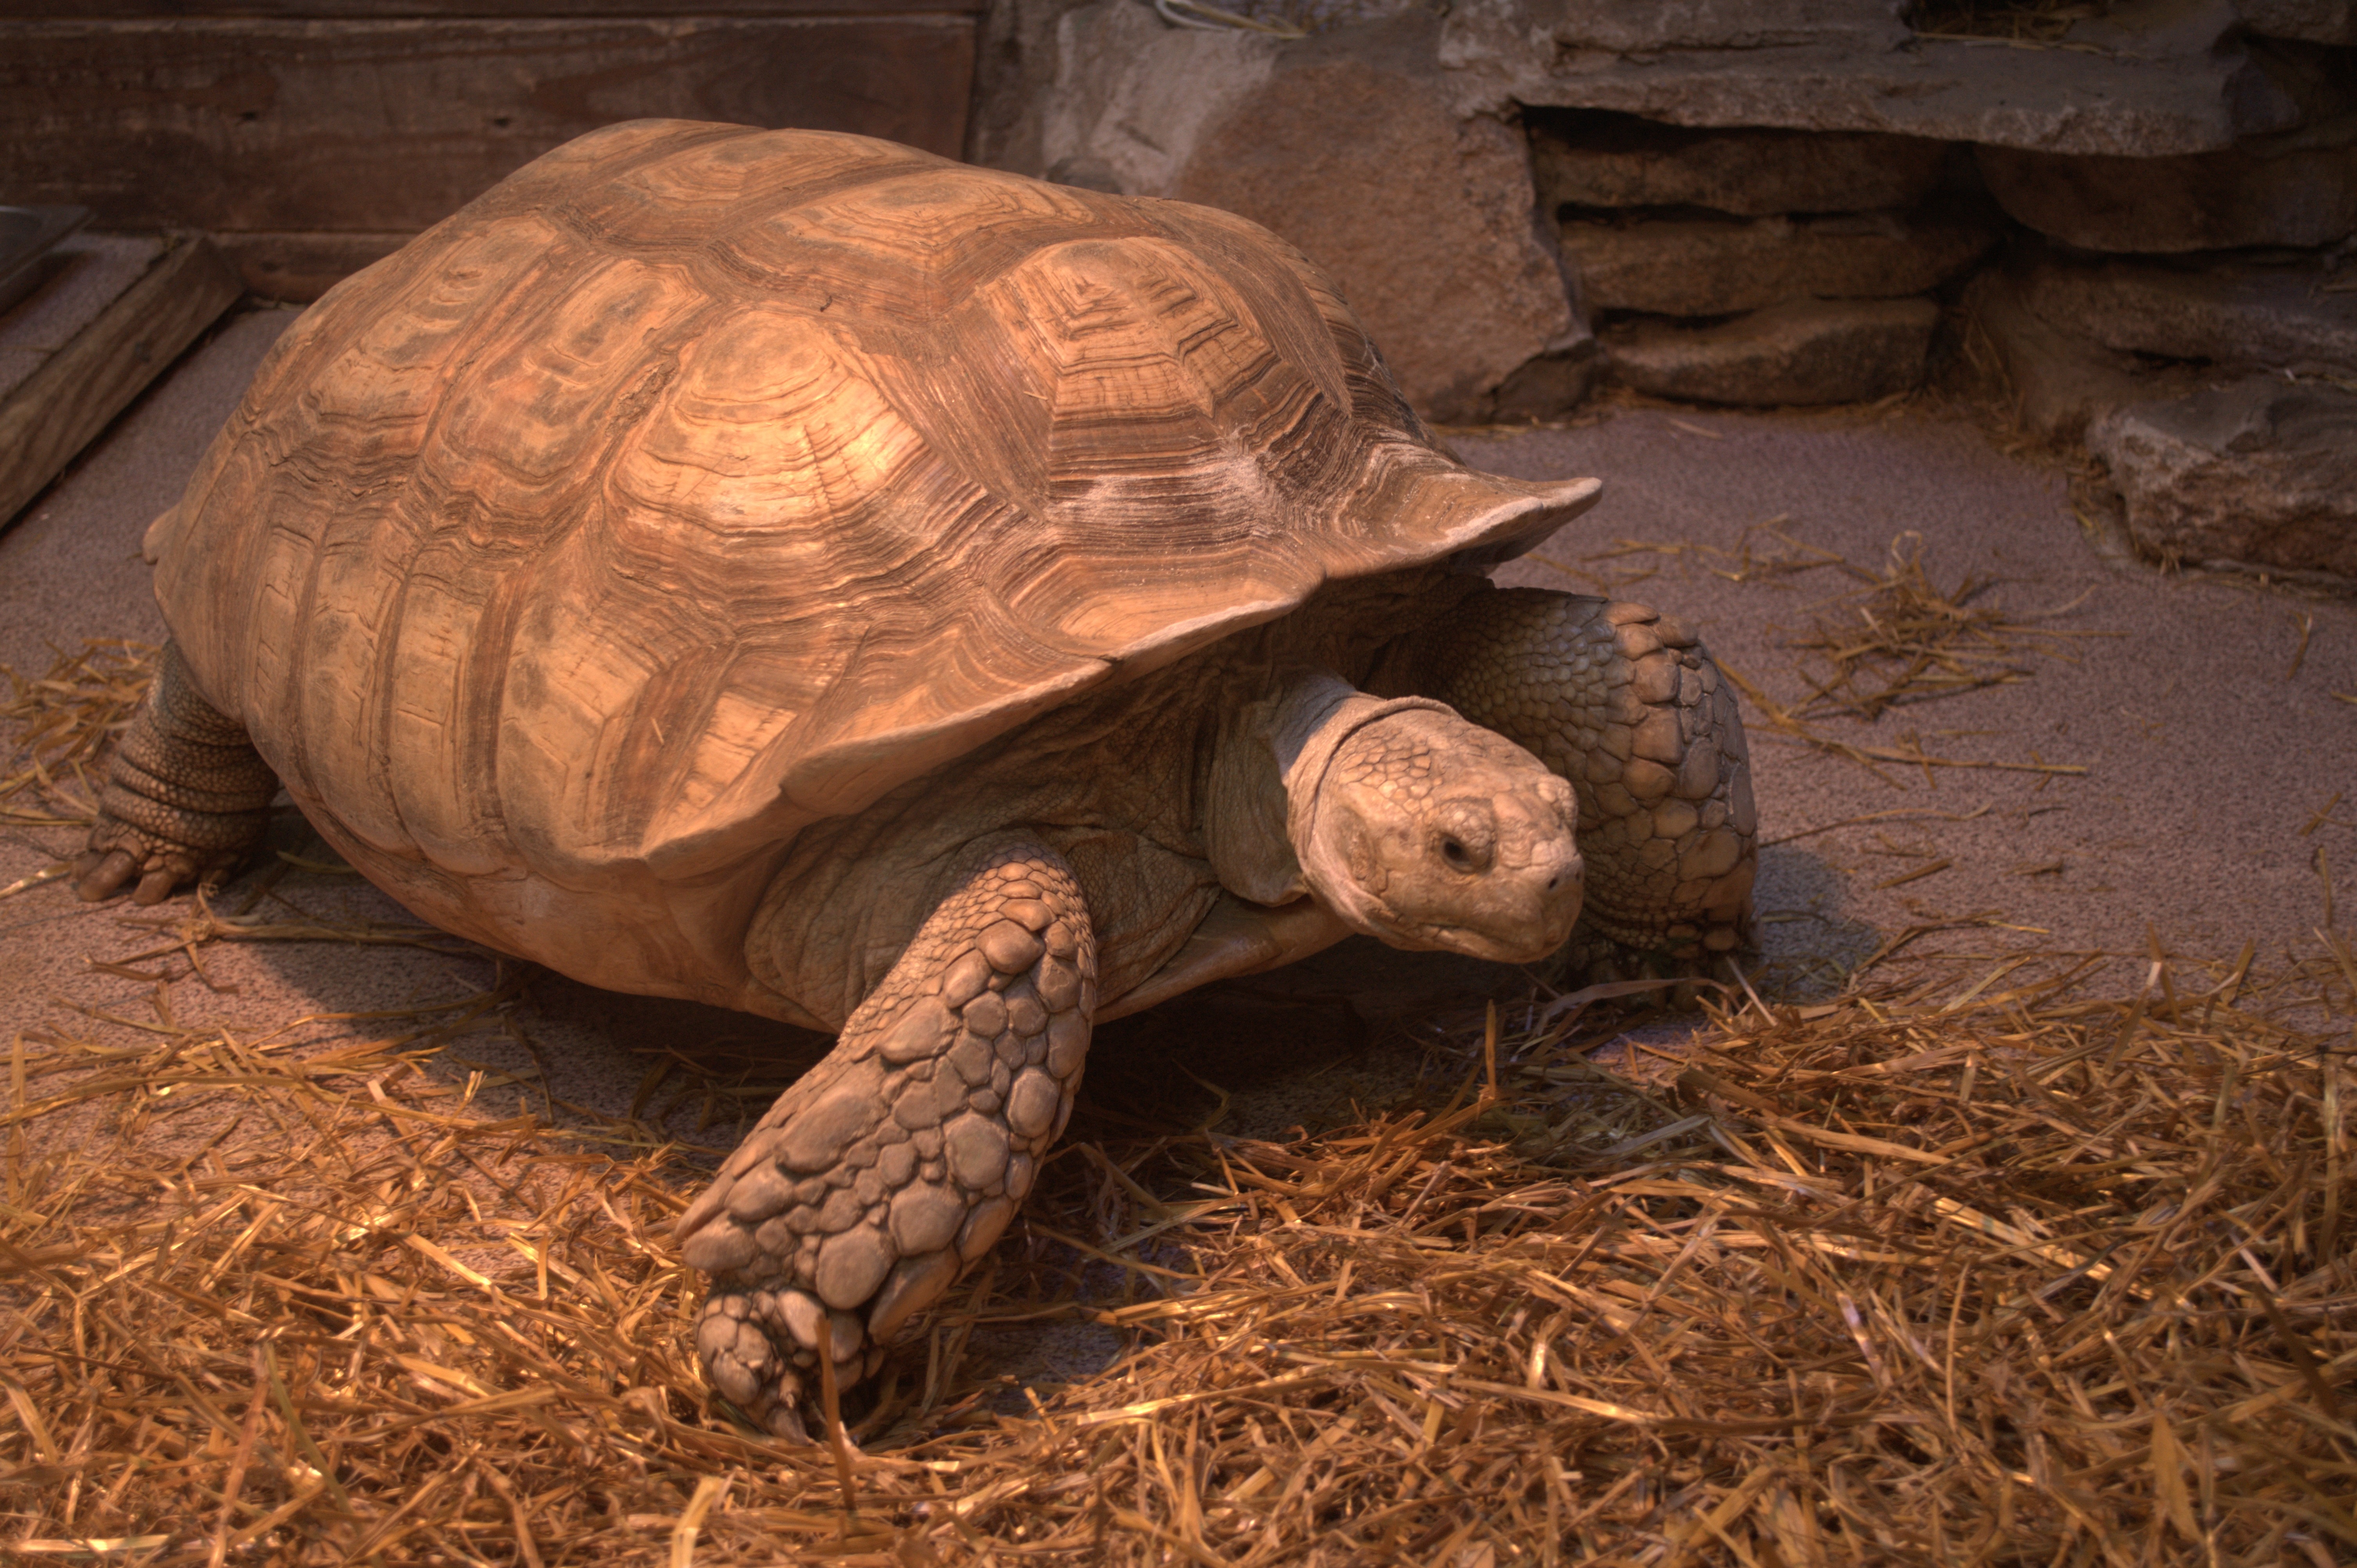
animals, tortoise, turtle, terrestrial animal, fauna, reptile, organism, emydidae